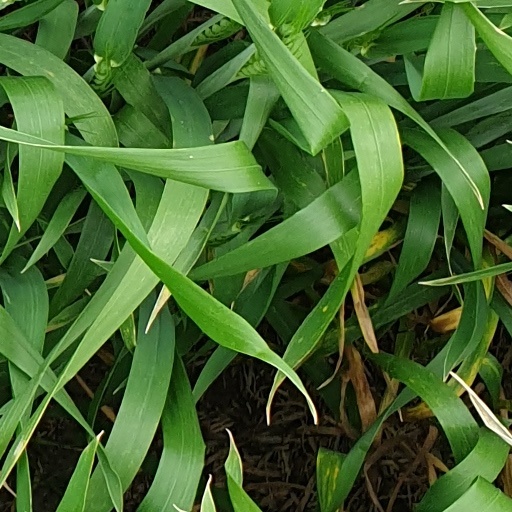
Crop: wheat